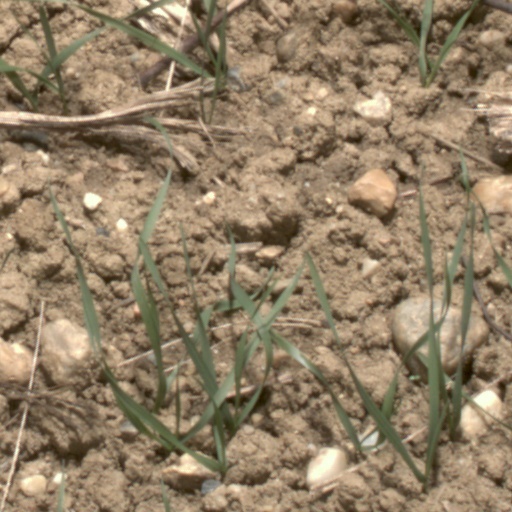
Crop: wheat